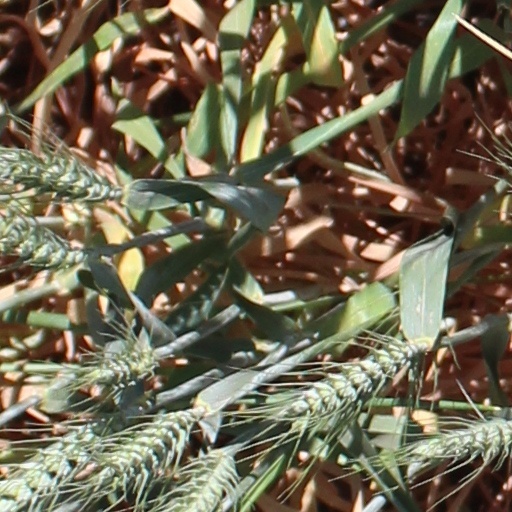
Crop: wheat